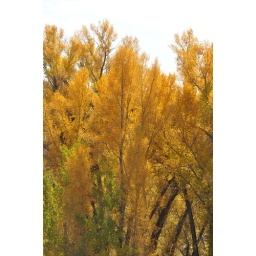
aspen trees in their fall golden colors